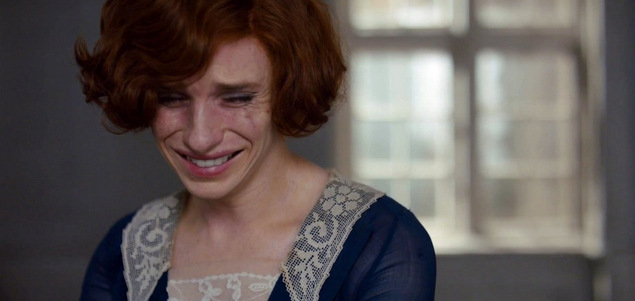
Gender: women